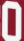
Number: 0